Romania–Yugoslavia relations

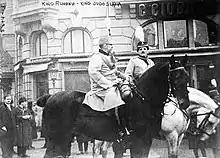
King of Romania and King of Yugoslavia

After the dissolution of Austria-Hungary both Romania and Yugoslavia established and cooperated in the framework of the Little Entente and the Balkan Pact.